Answer in natural language. Is Doorway (marked A) in front of floating brown wooden bed (marked B)? Choose between the following options: yes or no
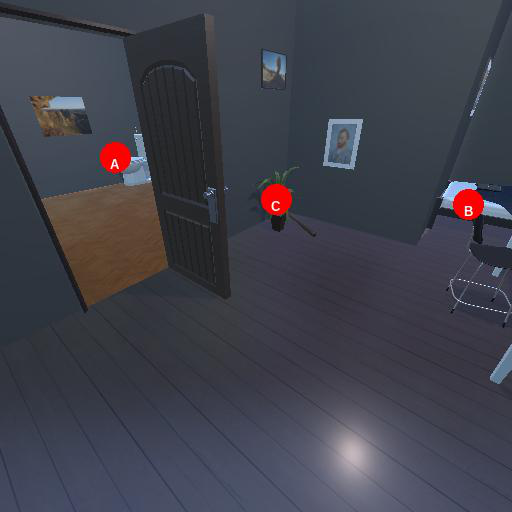
<answer>yes</answer>